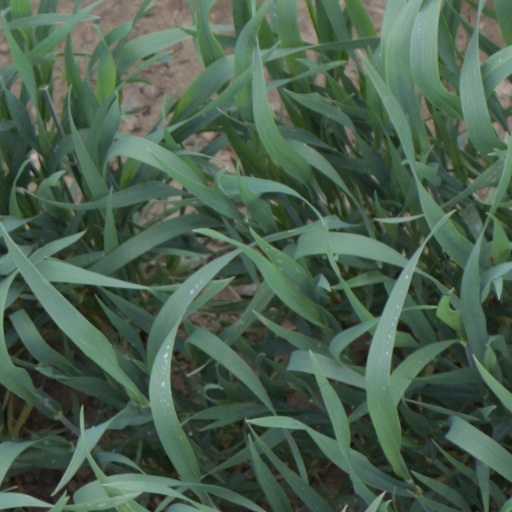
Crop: wheat